Kedah State Zakat Board

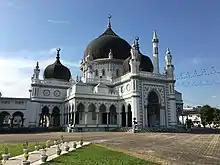
The Zahir Mosque (Masjid Zahir) in Alor Setar, Kota Setar, Kedah, Malaysia.

In 1936, marking two centuries after the composition of Tembera Seri Paduka Tuan, a notice was issued in Kedah instructing the public to give zakat as a religious practice in the state. This notice, titled ""I'lan An Nasihah Min Khusus Az Zakat"," which translates to "Notice to Advise Provisions Relating to the matter of zakat," was disseminated to the public. Complaints were subsequently raised regarding the perceived inadequate and inequitable distribution of zakat funds.